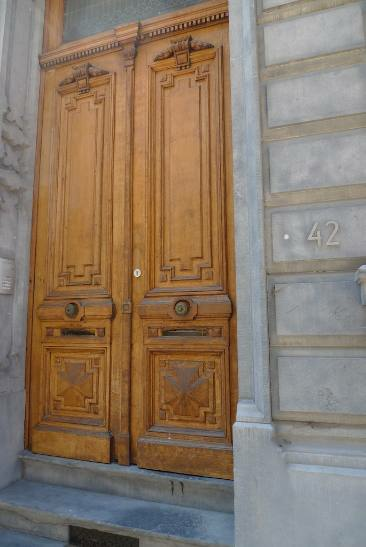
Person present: No